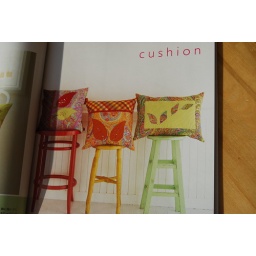
From a Japanese craft book featuring Kaffe Fasset fabrics. These would be great in a window seat.